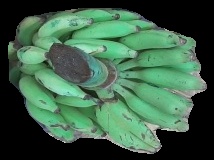
Variety: elakki-bale
Grade: grade3